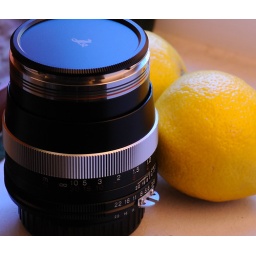
Taken with D300 + 17-55, sunset, lit by the sky and the sodium vapor street lamps